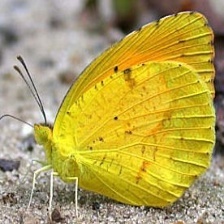
Species: SLEEPY ORANGE
Butterfly family (ImageNet category): sulphur_butterfly